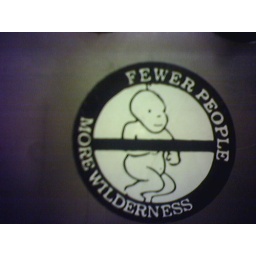
Found on a condom machine in the mens bathroom of My Father's Place, SE Portland.